Kalmthout Heath

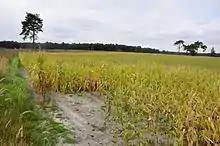
Corn field in "The Steertse Heath", amidst the Kalmthout Heath, on 11 September 2016

Because of the desiccation and dramatic reduction of biodiversity in "De Groote Meer" in Ossendrecht; in 2015, seven nature organisations advocated for buying lands of the agriculture enclave "The Steertse Heath" located on the Belgian territory of the "Kalmthout Heath".